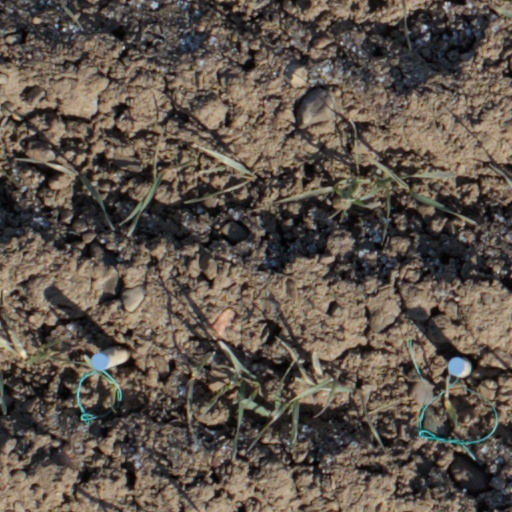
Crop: wheat